Sky position (RA, Dec in degrees): 117.856, 28.878
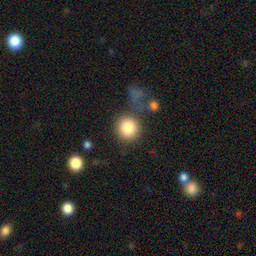
Galaxy morphology: Round Smooth Galaxies